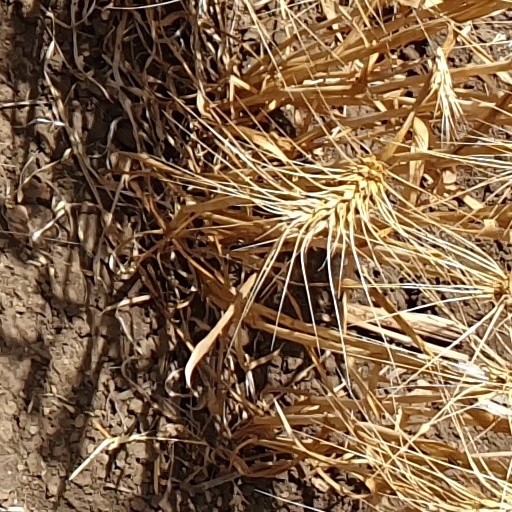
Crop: wheat